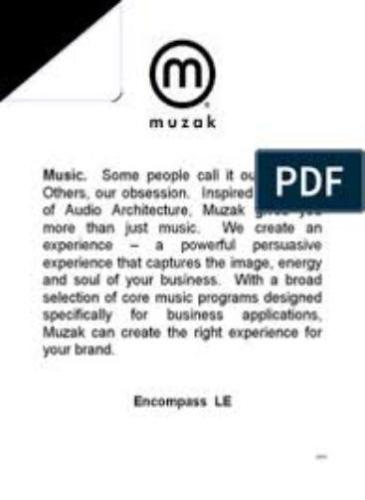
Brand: muzak-1
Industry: Clothes